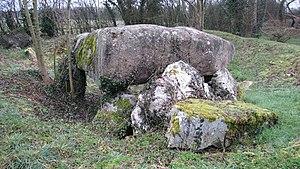
Dolmen des Bignes
La pierre des Bignes est un ensemble mégalithique situé en limite des communes de Habloville et Neuvy-au-Houlme, dans le département de l'Orne.